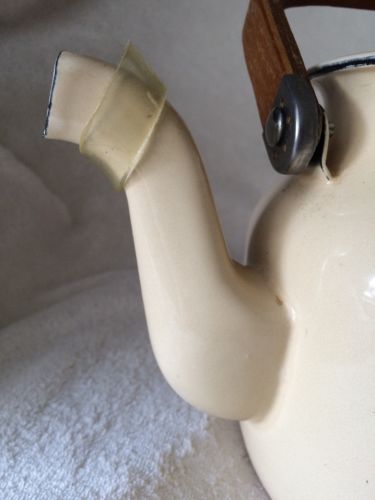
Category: kettle